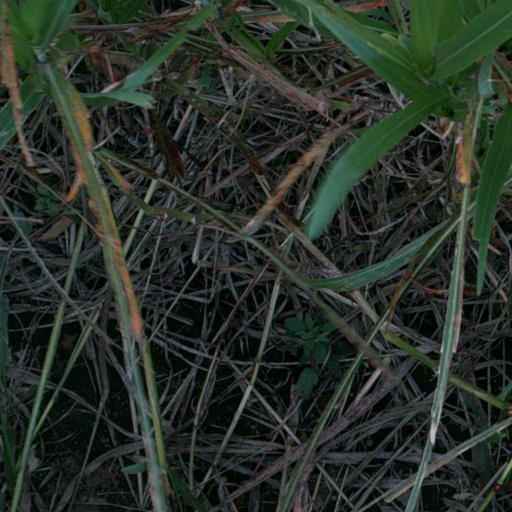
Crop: sorghum